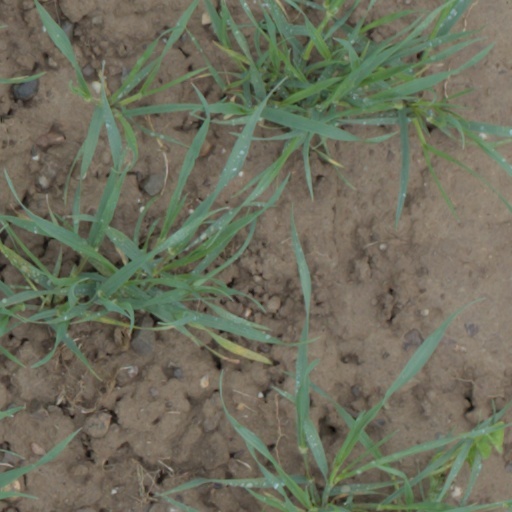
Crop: wheat